Annabel Sutherland

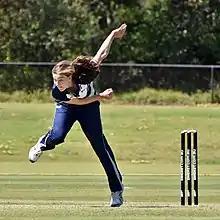
Sutherland bowling for Victoria in September 2018

She made her debut for the Melbourne Renegades as a 15 year old, and at the time of her debut she was the youngest player to feature in the Big Bash. She has also played for the Australian under 15 and under 19 cricket teams. In April 2019, Cricket Australia awarded her with a contract with the National Performance Squad ahead of the 2019–20 season.